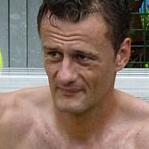
Age: 31